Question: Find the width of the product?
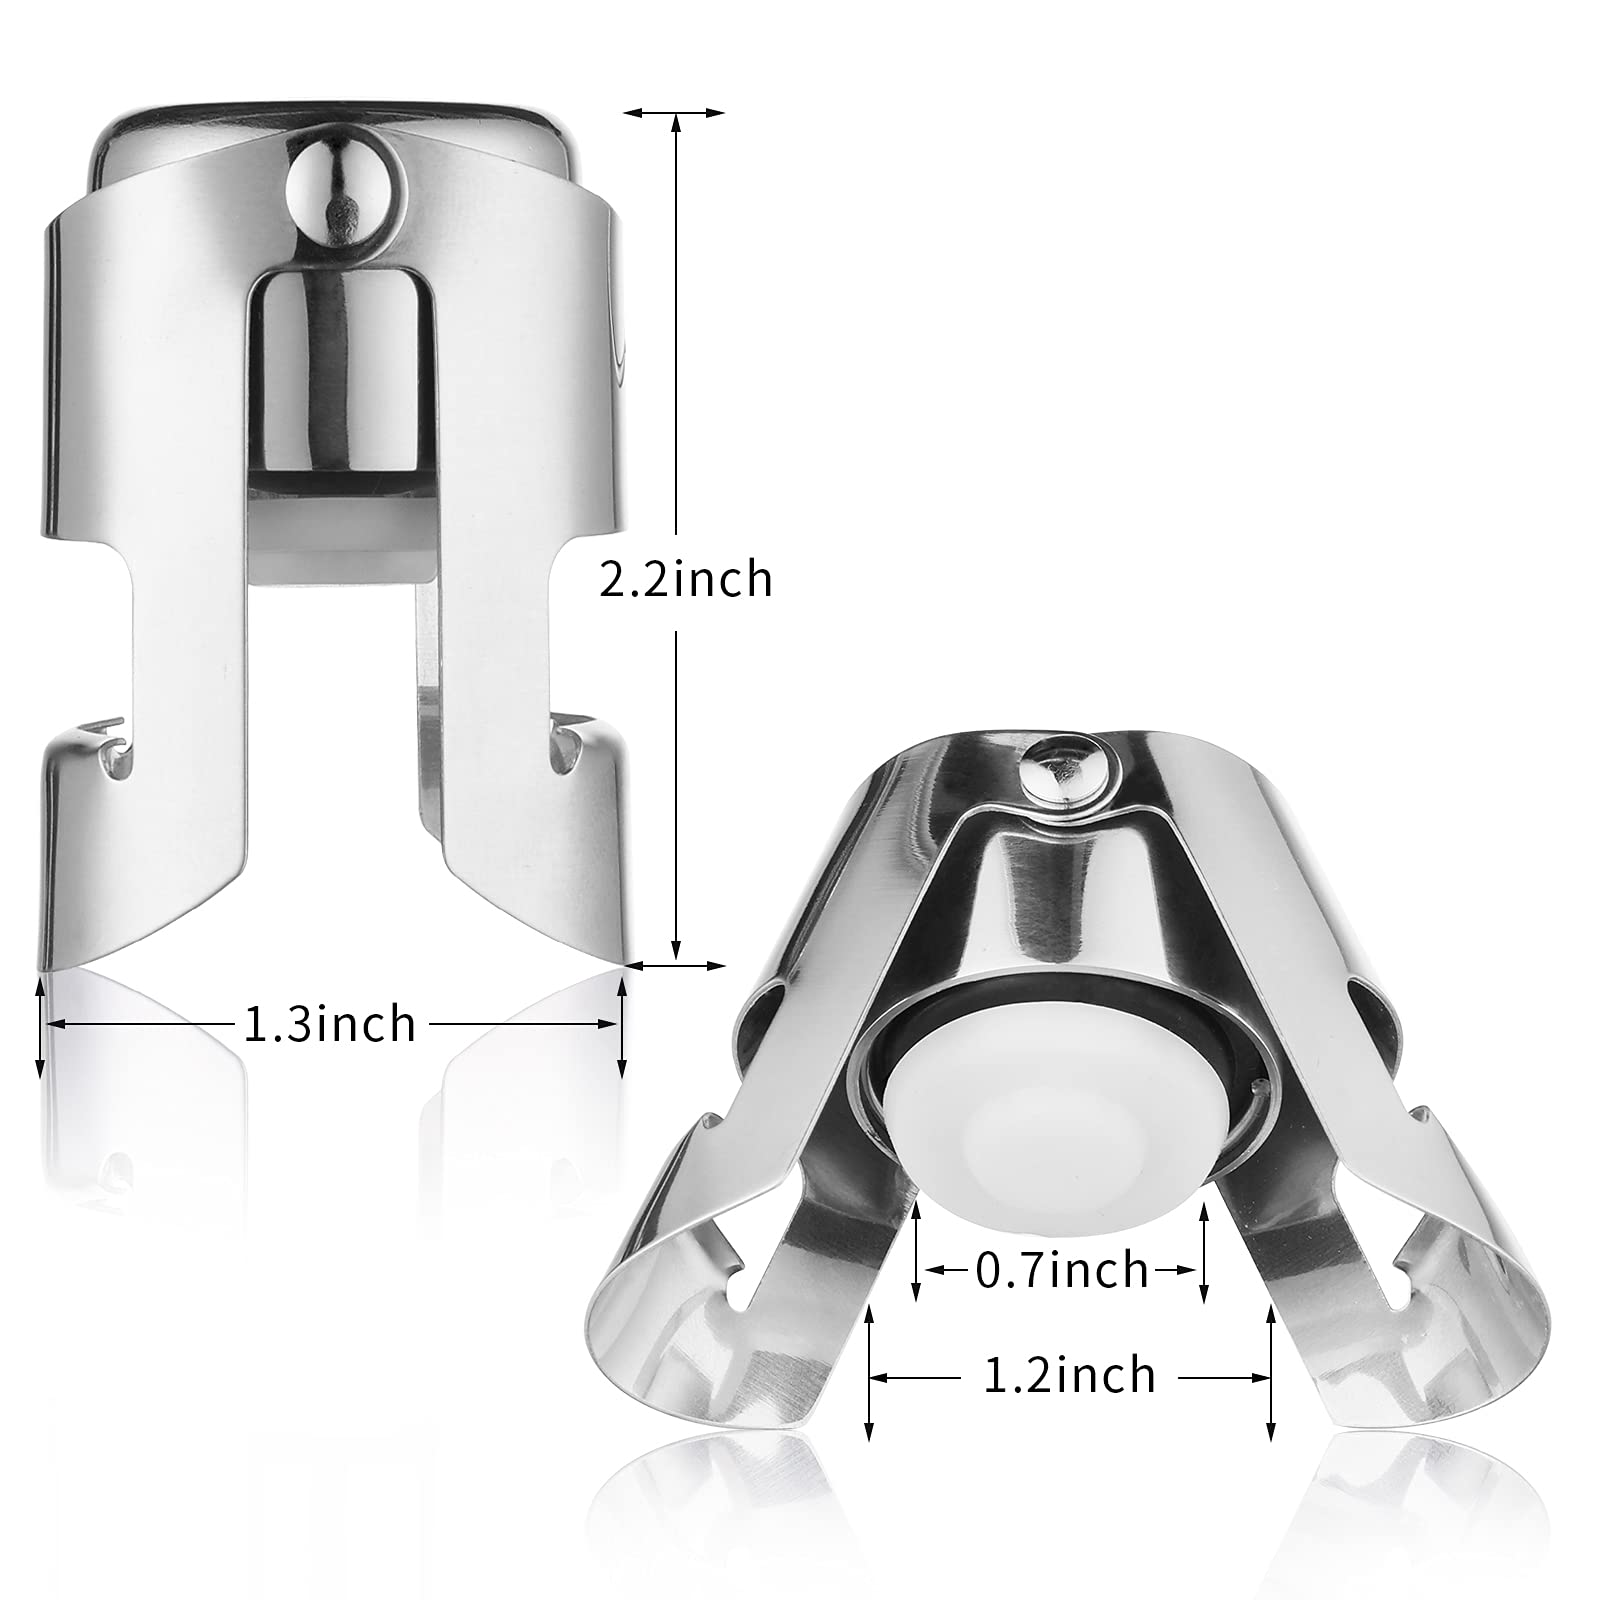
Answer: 1.3 inch